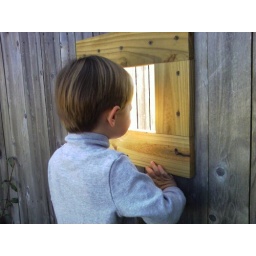
Dominic peers through neighbor's dog's window in the fence